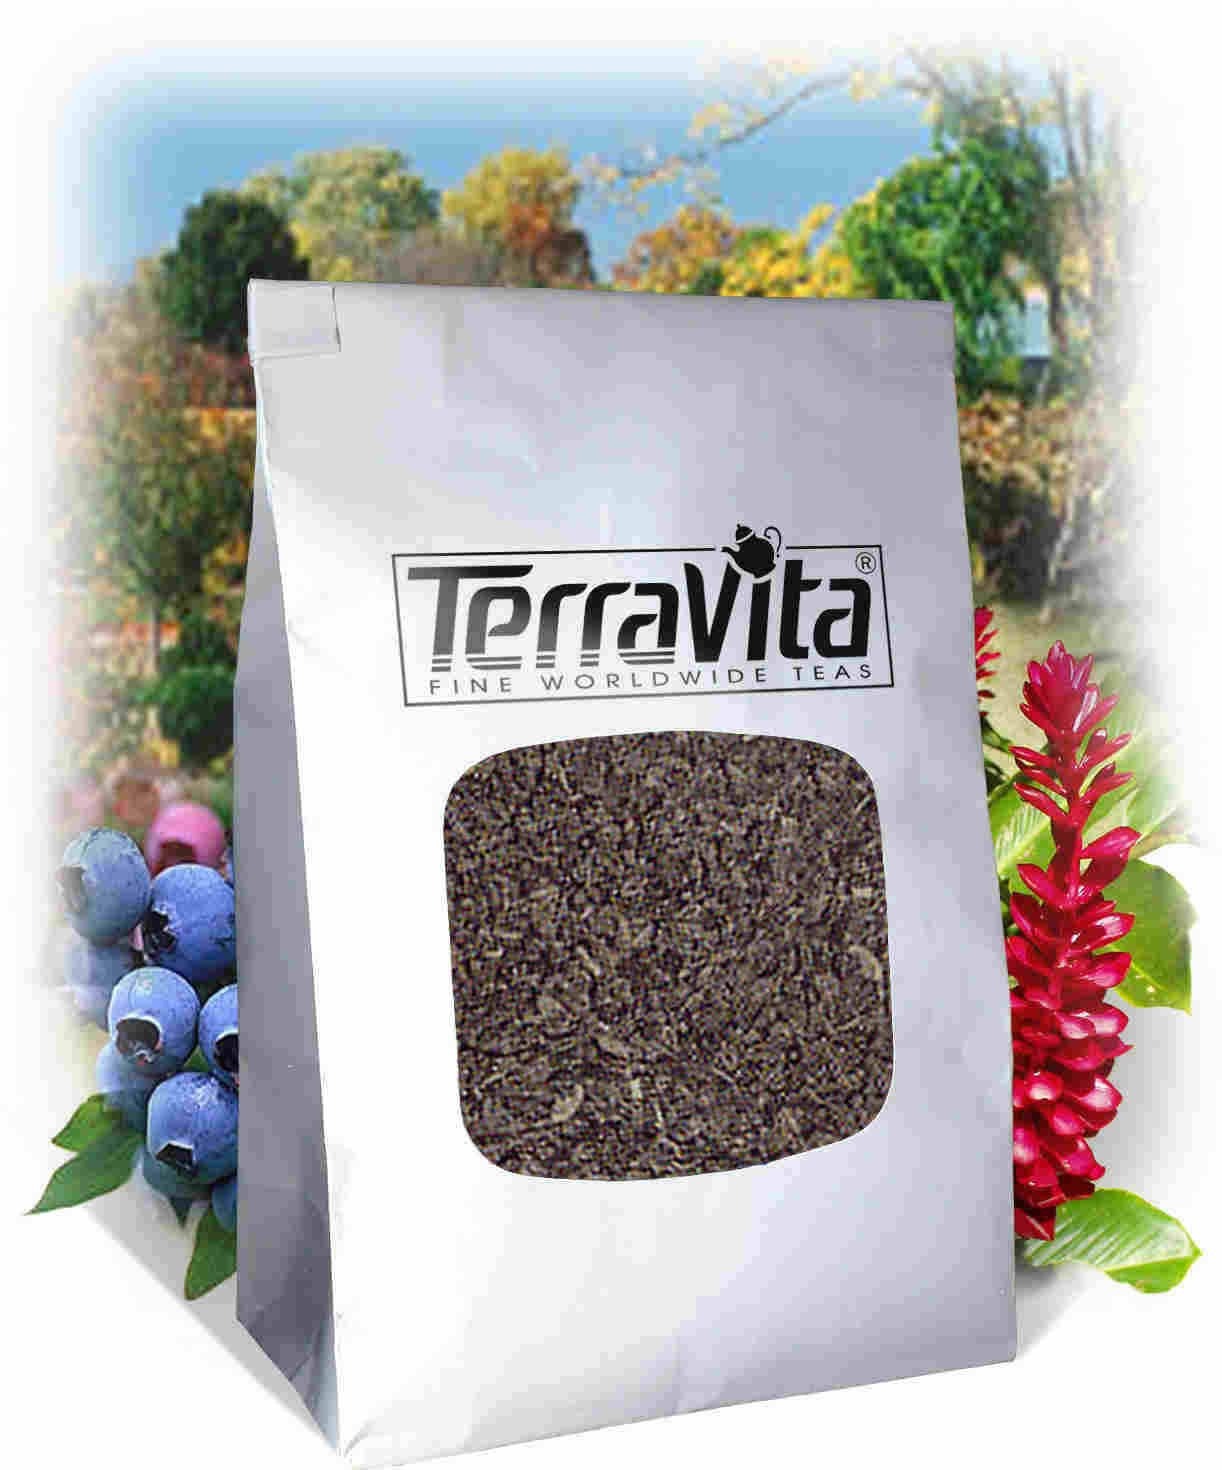
Item Name: Cranesbill Root Tea (Loose) (4 oz, ZIN: 514754)
Bullet Point 1: Cranesbill Root Tea (Loose) (4 oz, ZIN: 514754)
Bullet Point 2: No fillers.
Bullet Point 3: Manufacturer: TerraVita
Bullet Point 4: Size: 4 oz
Bullet Point 5: Loose Leaf Herbal Tea - Packed in a convenient upright pouch!
Product Description: Cranesbill Root Tea (Loose) (4 oz, ZIN: 514754)<BR><BR>Packaged in the United States in a GMP certified facility (Good Manufacturing Practice).<BR><BR>No fillers.<BR><BR>Manufacturer: TerraVita<BR><BR>Size: 4 oz<BR><BR>Loose Leaf Herbal Tea - Packed in a convenient upright pouch!<BR><BR>Ingredients: Cranesbill Root
Value: 4.0
Unit: Ounce

Price: 25.47